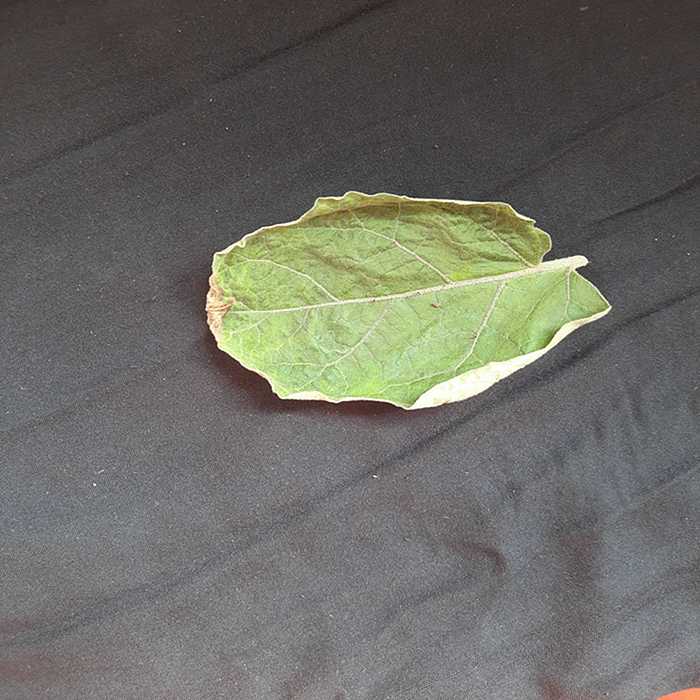
Plant: Eggplant
Label: Eggplant begomovirus